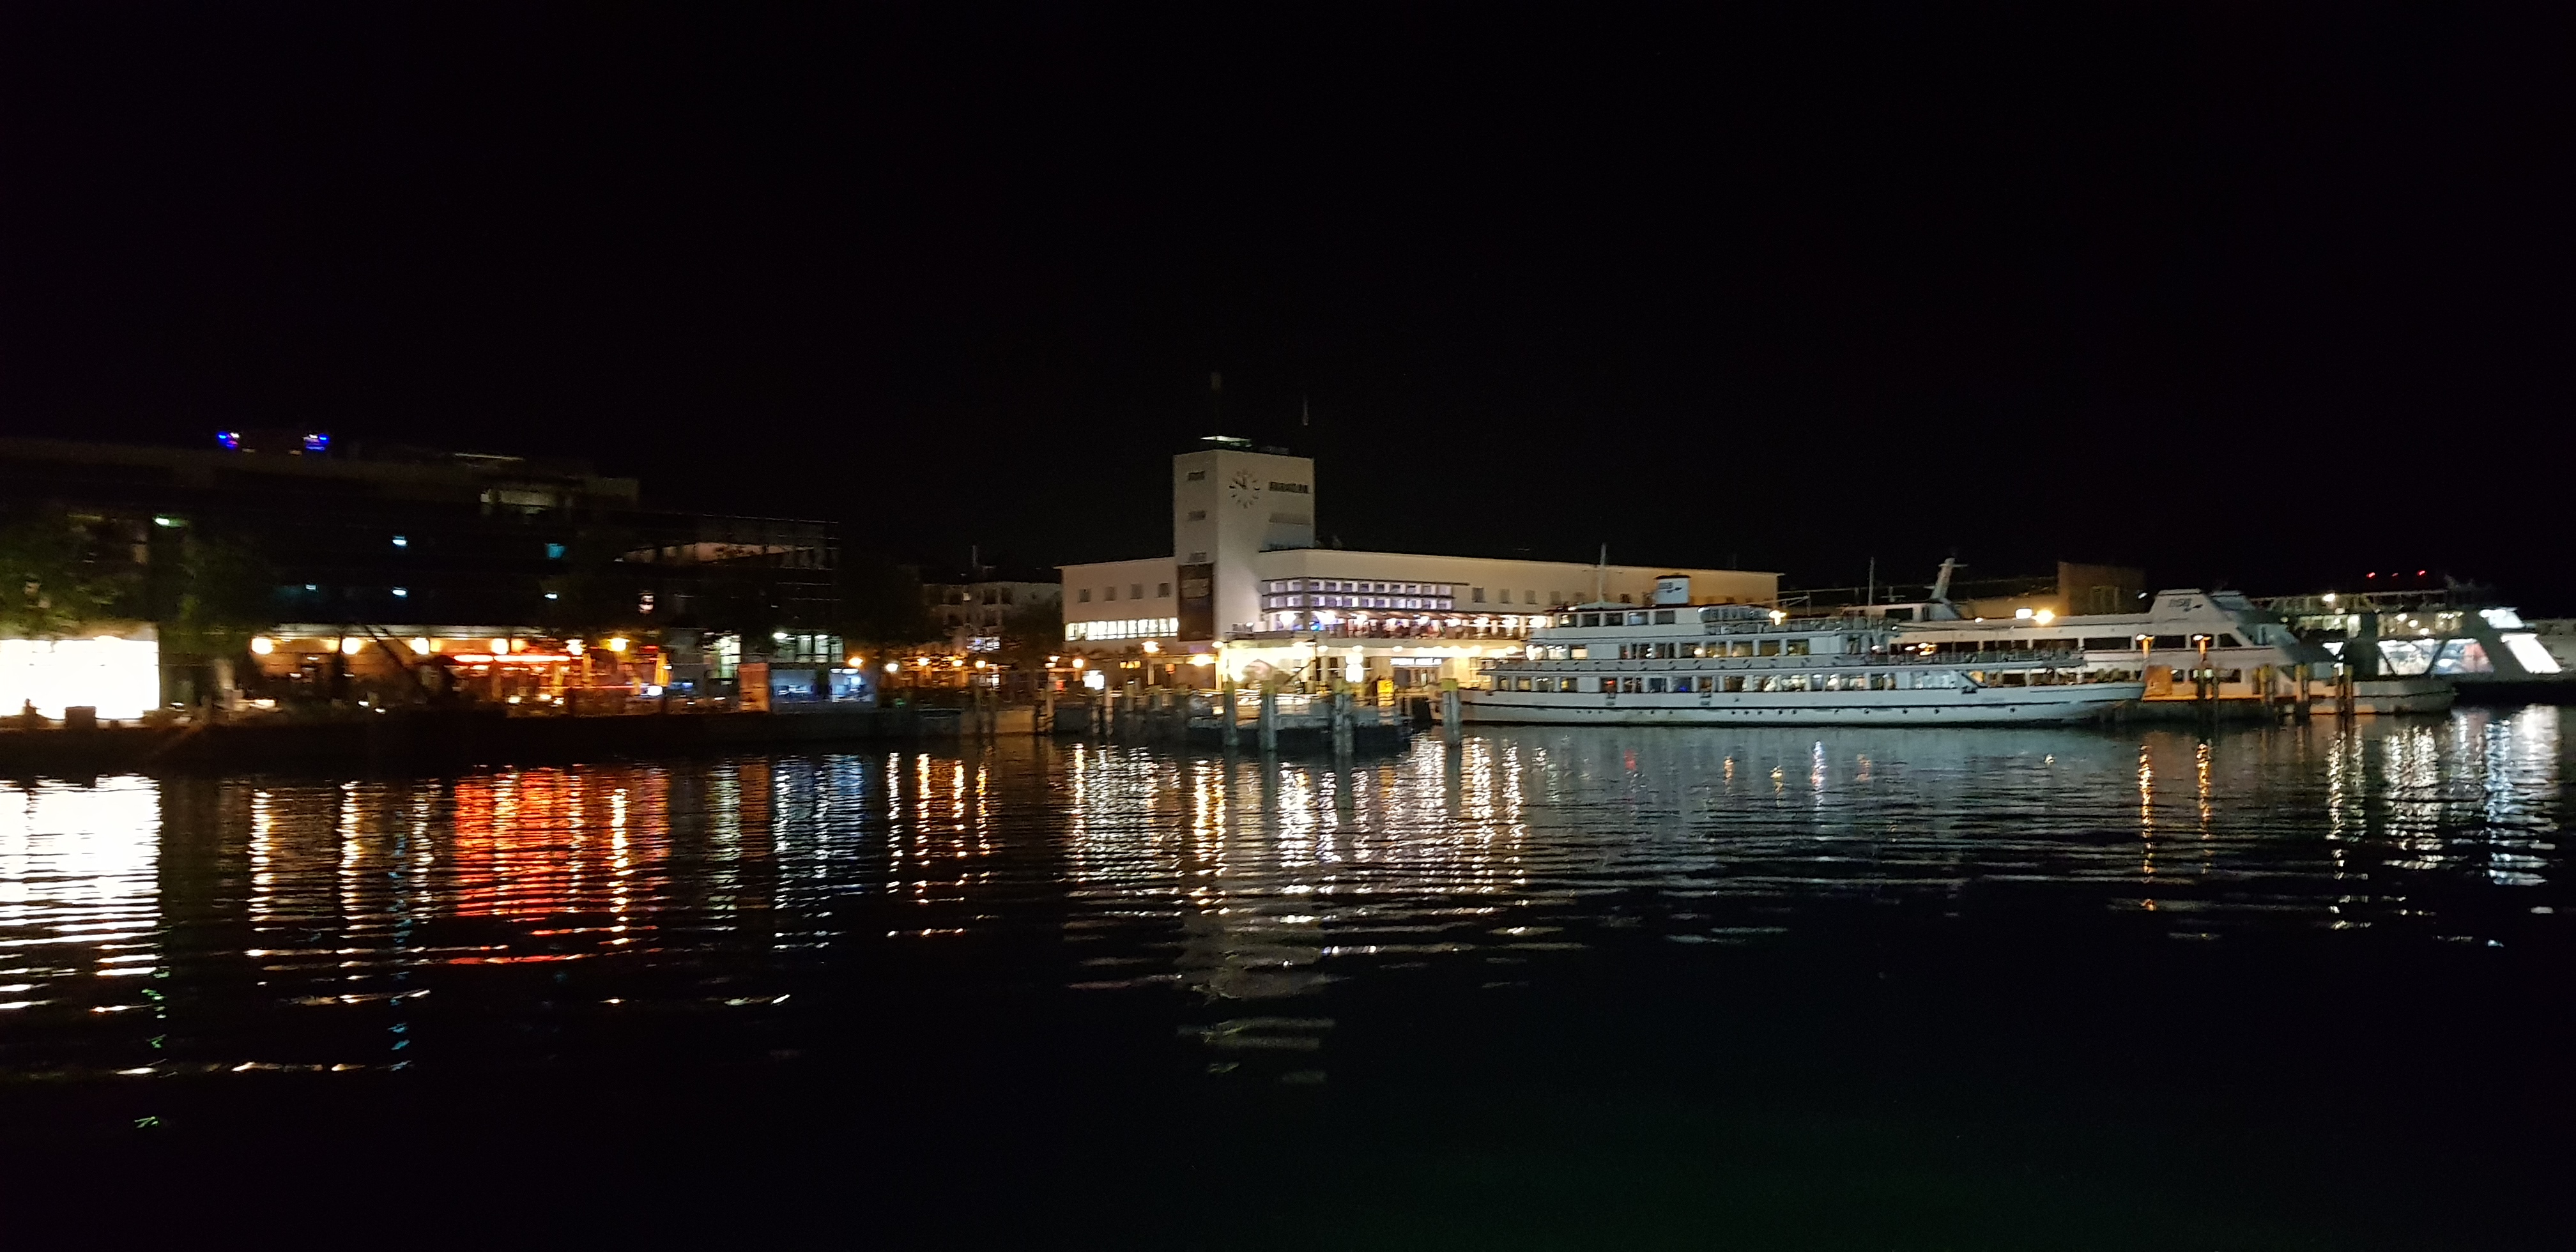
night, water transportation, water, reflection, sky, city, harbor, waterway, architecture, marina, river, port, boat, dock, sea, darkness, vehicle, channel, midnight, ferry, watercraft, building, evening, vacation, cityscape, house, passenger ship, tourism, ship